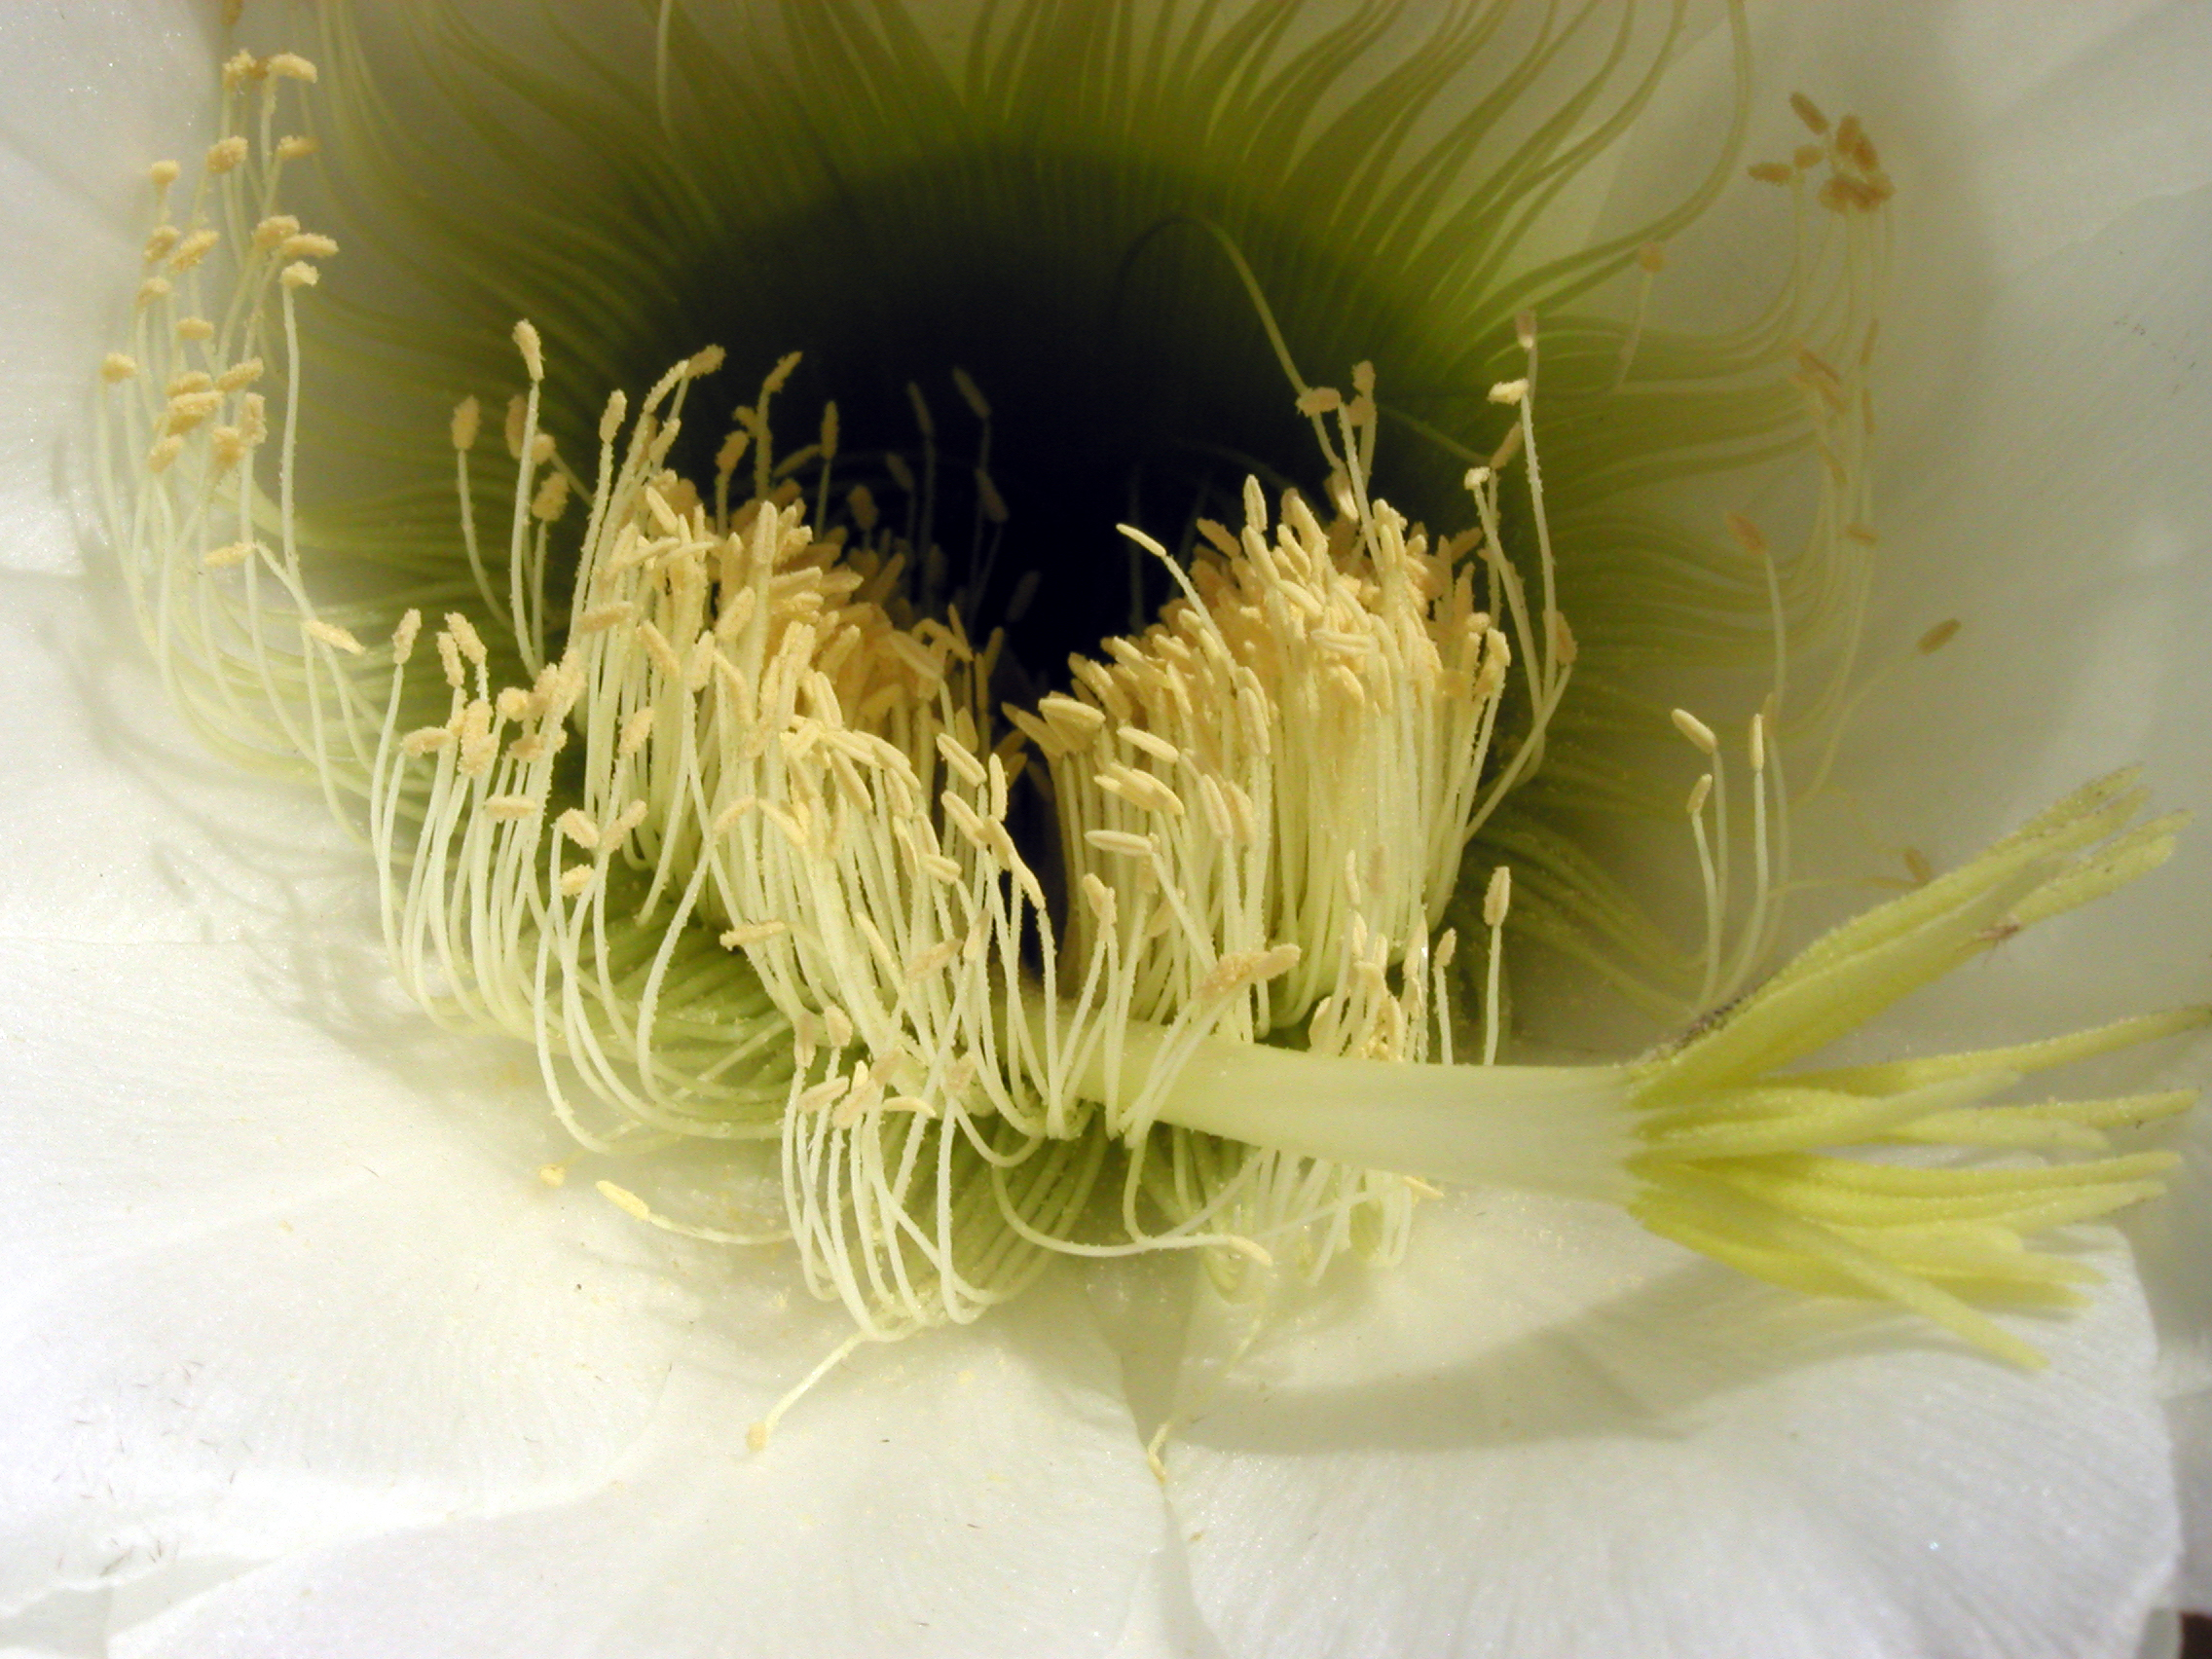
plant, photography, flower, petal, green, botany, yellow, flora, close up, floristry, macro photography, flowering plant, daisy family, flower bouquet, floral design, plant stem, land plant, flower arranging